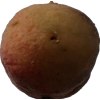
Label: peach